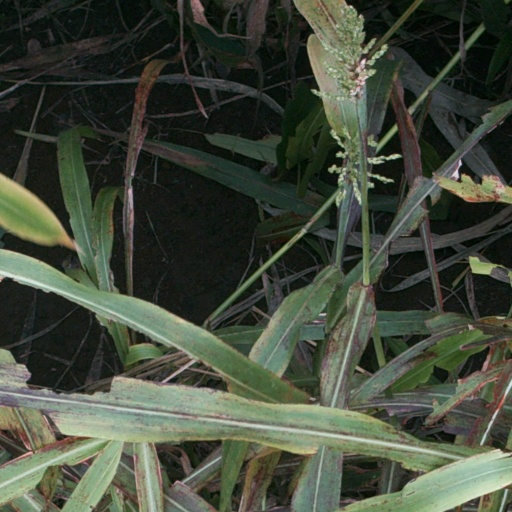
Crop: sorghum